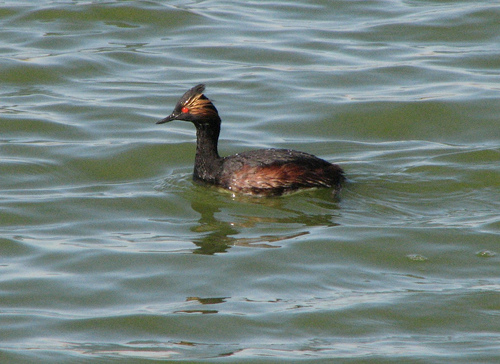
the bird has a long throat that is black and a red eyering.
black bird with sharp yellow head feathers.
a large duck that is brown and red with large feathers.
this bird has a brown mottled appearance with long flat bill and bright red eyes.
this water bird has brown wings, a dark brown or black neck, and yellow coloring behind a bright red or orange eye, with a black beak.
this black bird has brown wings, red eye and yellow cheek patch.
a bird with a bright red eye, a long black bill, neck and back, tan feathers behind it's eyes, and tan-red wings.
this bird has wings that are brown and has orange eyesthe bird has a red eyering, curved throat and black back.
this bird has wings that are brown and has red eyes
Species: Eared Grebe